Ark of the Covenant

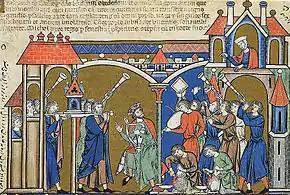
Illustration from the 13th-century Morgan Bible of David bringing the Ark into Jerusalem (2 Samuel 6)

After the Ark had been among them for seven months, the Philistines, on the advice of their diviners, returned it to the Israelites, accompanying its return with an offering consisting of golden images of the tumors and mice wherewith they had been afflicted. The Ark was set up in the field of Joshua of Beit Shemesh, and the people of Beit Shemesh offered sacrifices and burnt offerings according to the first five verses of 1 Samuel 6. Verse 19, 1 Samuel 6 states that out of curiosity, the people of Beit Shemesh gazed at the Ark, and as a punishment, God struck down seventy of them (fifty thousand and seventy in some translations). The men of Beit Shemesh sent to Qiryath Ye'arim to have the Ark removed in verse 21, and it was taken to the house of Abinadab, whose son Eleazar was sanctified to keep it. Qiryath Ye'arim remained the abode of the Ark for twenty years, according to 1 Samuel 7.